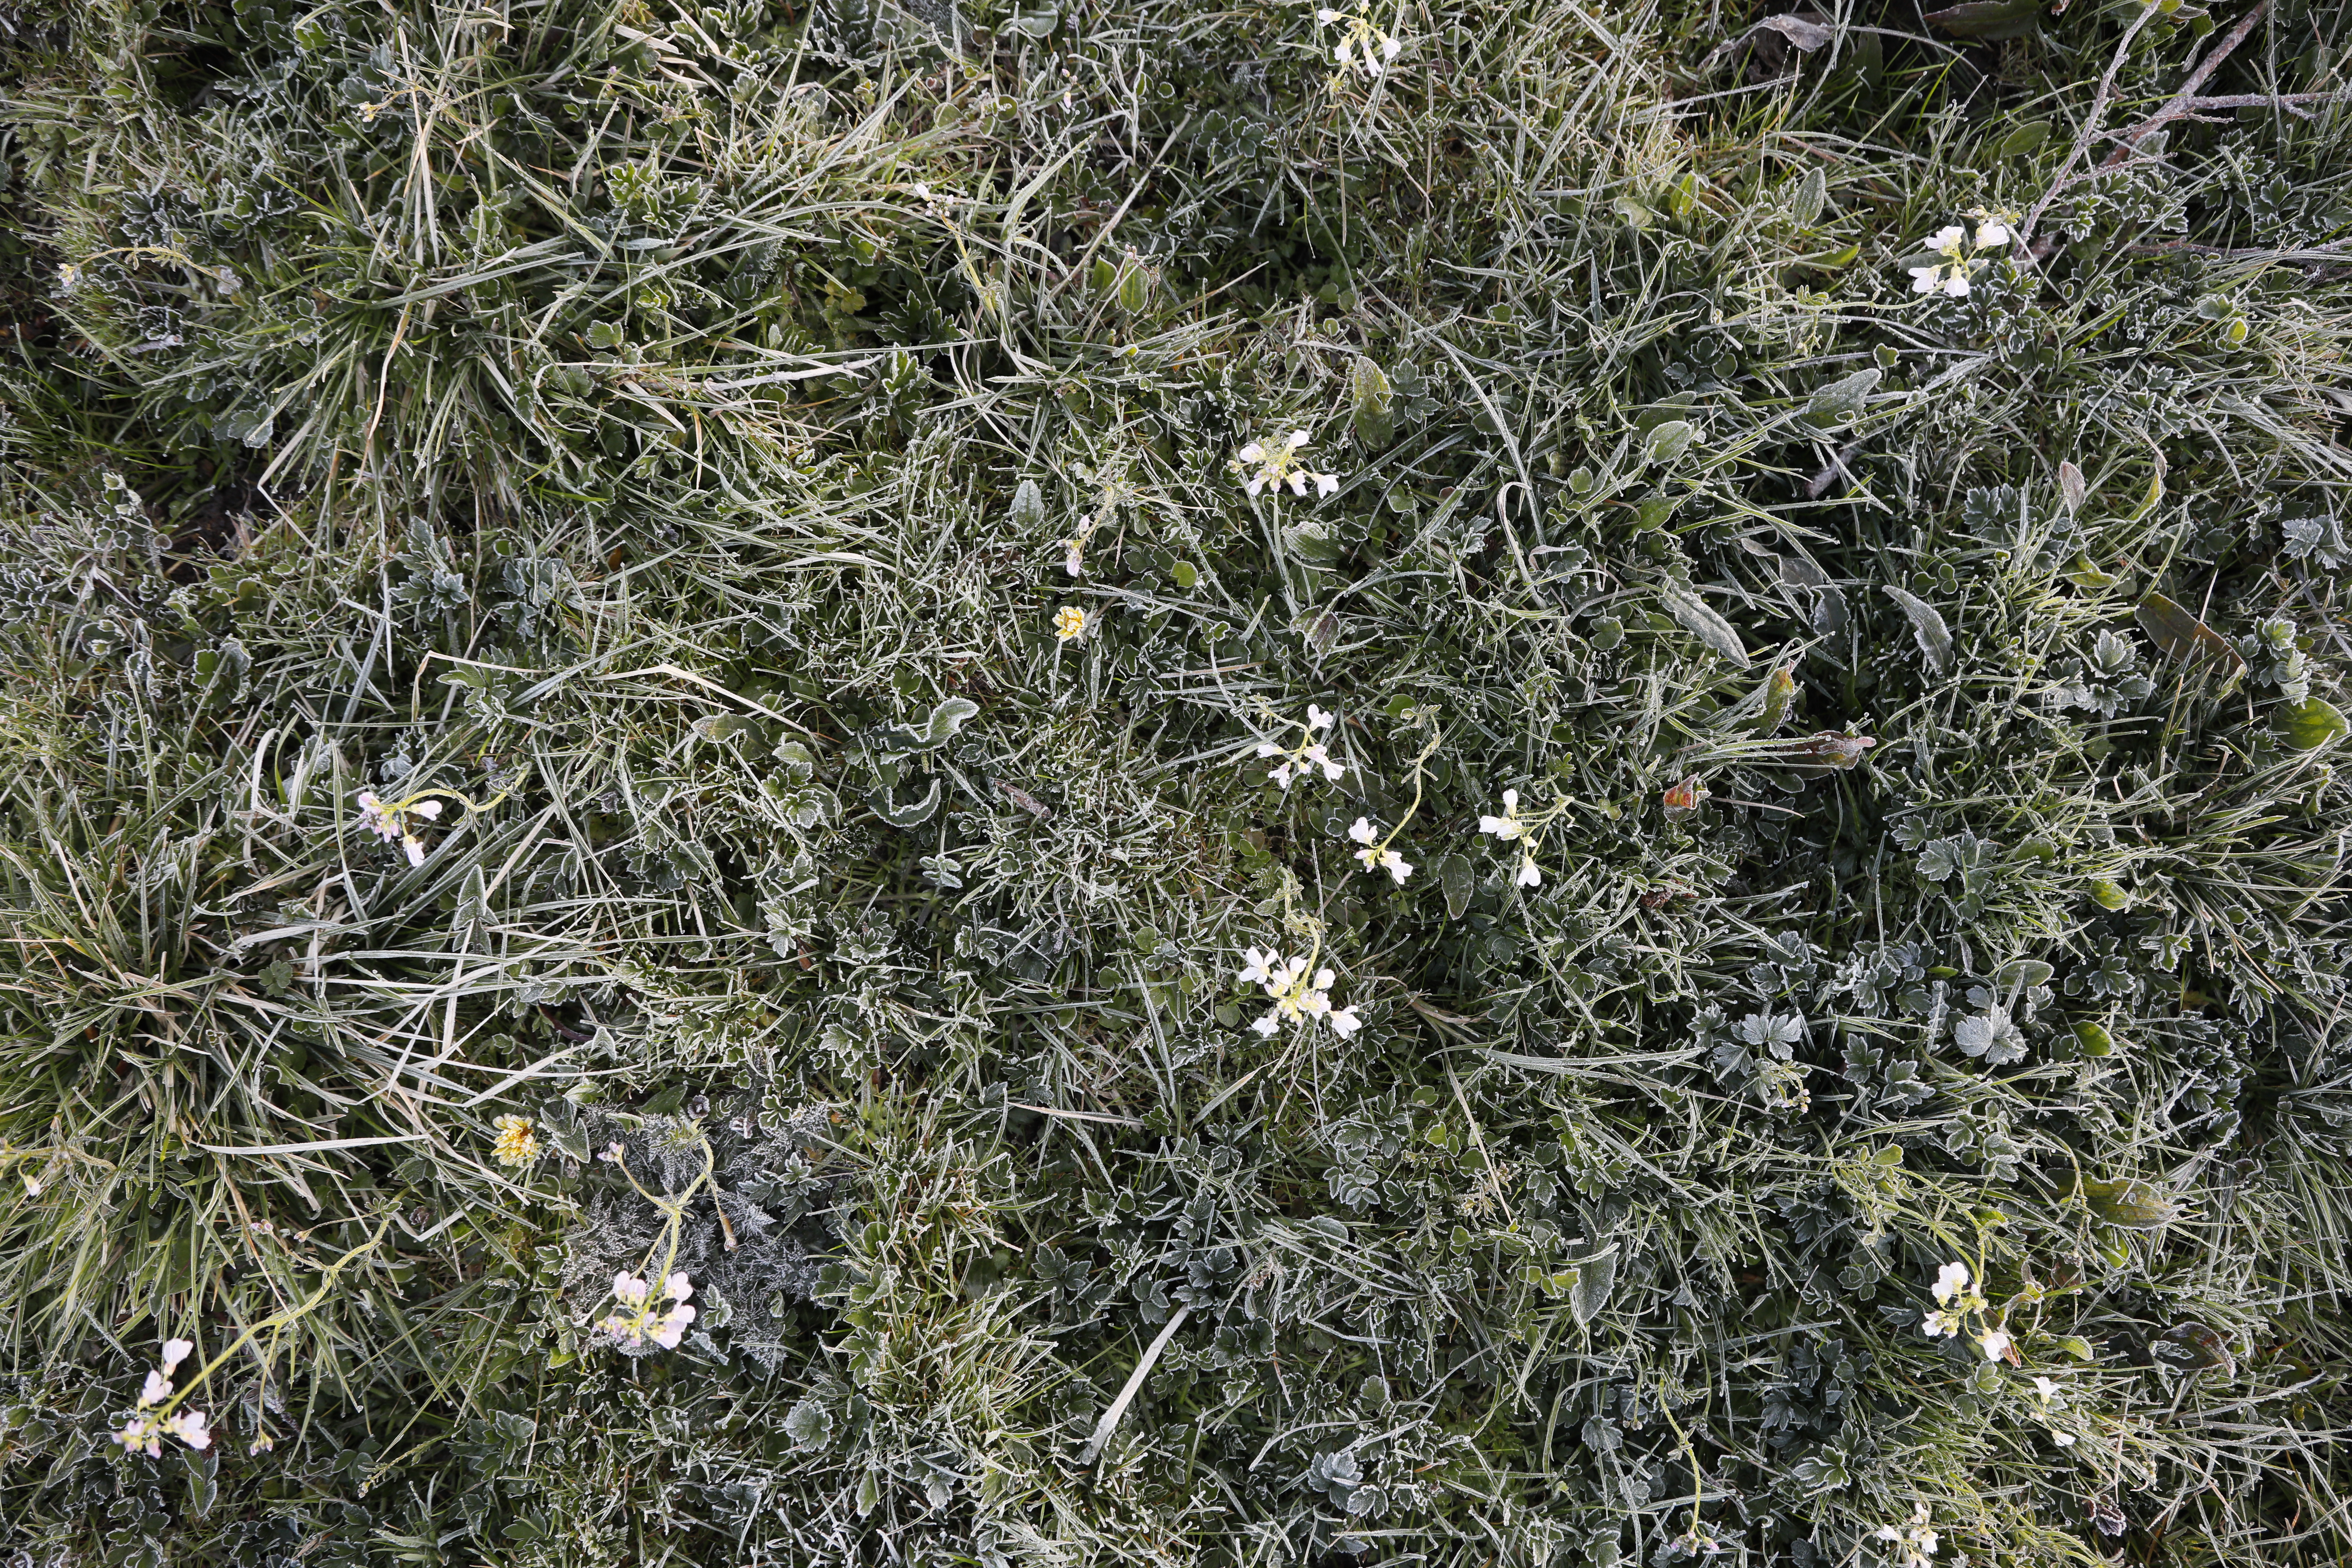
Plant species: Cardamine pratensis, Taraxacam officinale